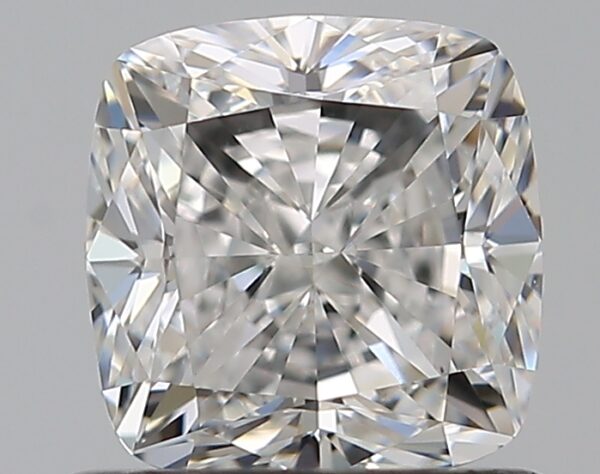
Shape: cushion
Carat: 0.91
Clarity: VS1
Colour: E
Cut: VG
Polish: EX
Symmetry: VG
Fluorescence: N
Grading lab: GIA
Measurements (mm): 5.31 x 5.19 x 3.7